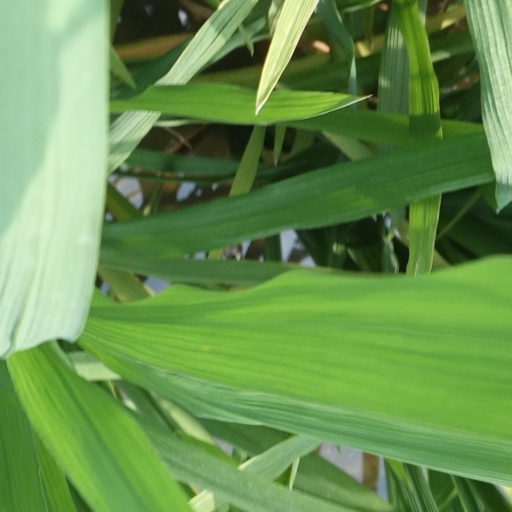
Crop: rice